Turgut Doğan Şahin

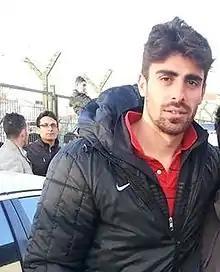

Turgut Doğan Şahin (born 2 February 1988) is a Turkish professional footballer.